Not Waving but Drowning (film)

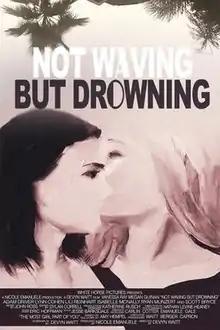
Film poster

Not Waving But Drowning is a 2012 drama film directed by Devyn Waitt, starring Vanessa Ray and Megan Guinan. A small town girl (Vanessa Ray) moves to New York City, and laments being separated from her best friend (Megan Guinan) while forging rewarding new relationships in director Devyn Waitt's feature-length companion piece to the short film "The Most Girl Part of You" (2011).